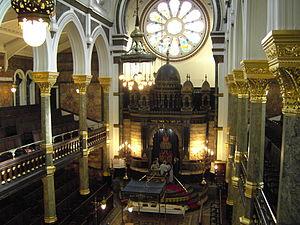
La New West End Synagogue, située à Bayswater, à Londres, est l’une des plus anciennes synagogues du Royaume-Uni encore en activité. Elle est l'une des deux synagogues qui ont été reconnus comme monuments classés de Grade I par le gouvernement britannique, et a été décrite par Historic England comme « le témoignage architectural le plus symbolique de l'architecture anglo-juive ». Elle peut accueillir environ 800 personnes.
Une synagogue est un lieu de culte juif.